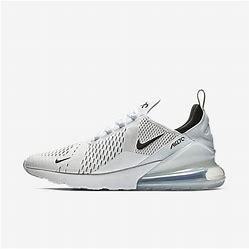
Brand: Nike
Model: Air Max 270 Rt